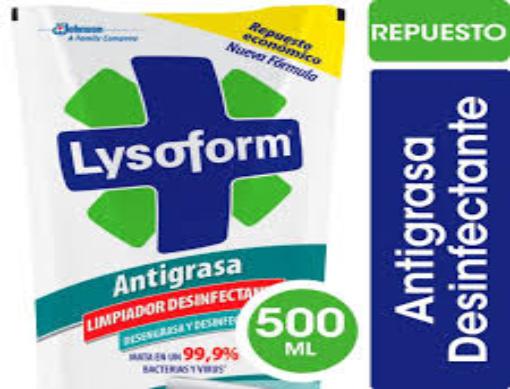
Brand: lysoform
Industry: Necessities